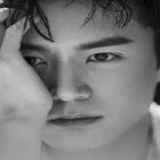
diễn viên Mao Tử Tuấn